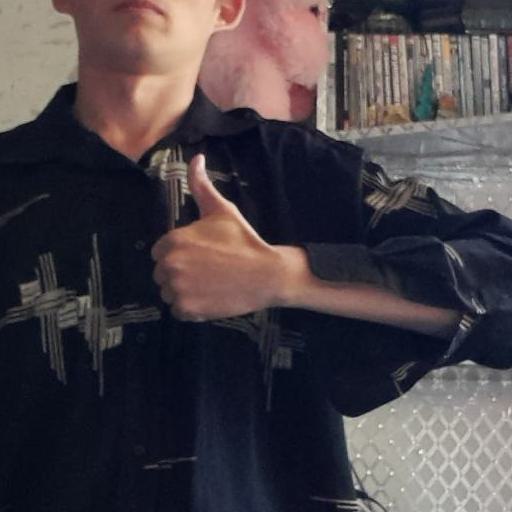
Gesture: like